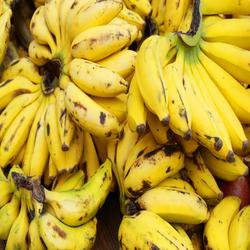
Label: Banana